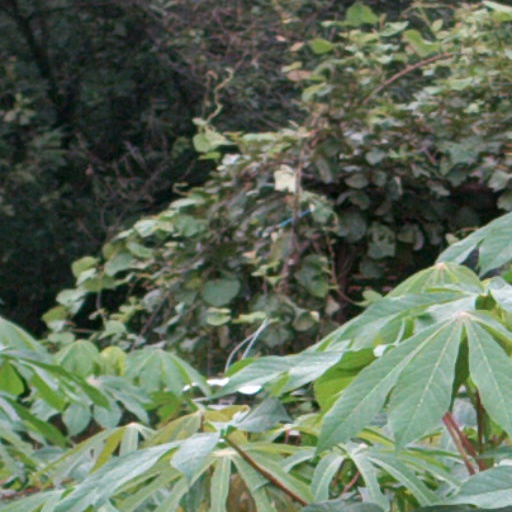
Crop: cassava